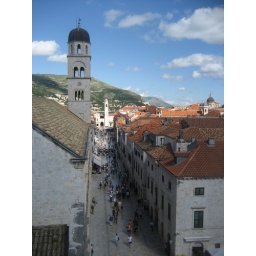
the main street in Dubrovnik, as seen from the city walls